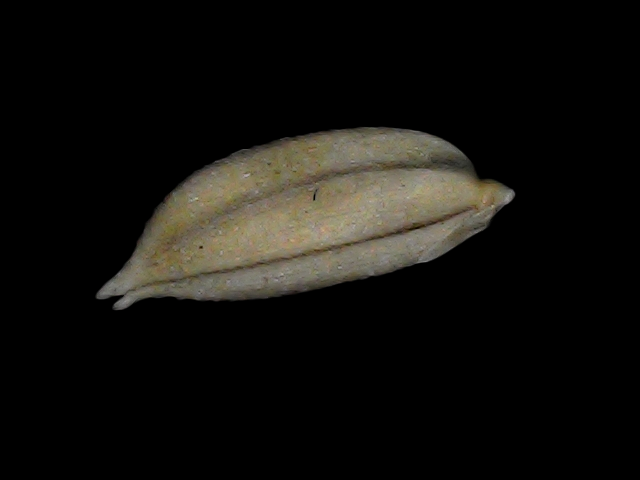
Rice variety: Bd34